Shitala Mata Temple, Patna

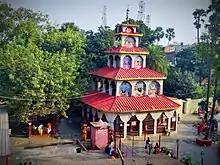

Shitala Mata Mandir or Shitala Devi Mandir is a temple of Shitala Mata situated at Patna City, Patna in Bihar state of India. This is place for worship of Mata Durga also known as shakti peeth of Maa Durga.